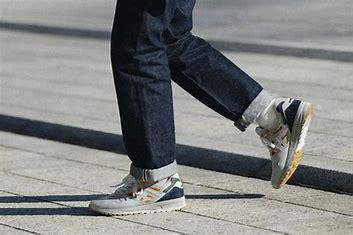
Brand: Karhu
Model: 100